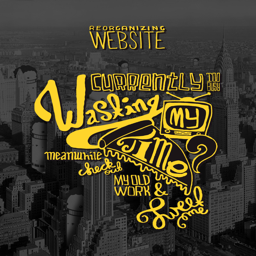
digital art selected for the #